Matthew Locke (composer)

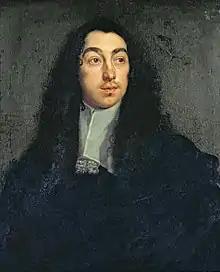

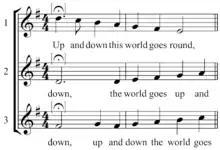
"Up and Down This World Goes Round", three voice round by Matthew Locke.

Matthew Locke (c. 1621 – August 1677) was an English Baroque composer and music theorist.